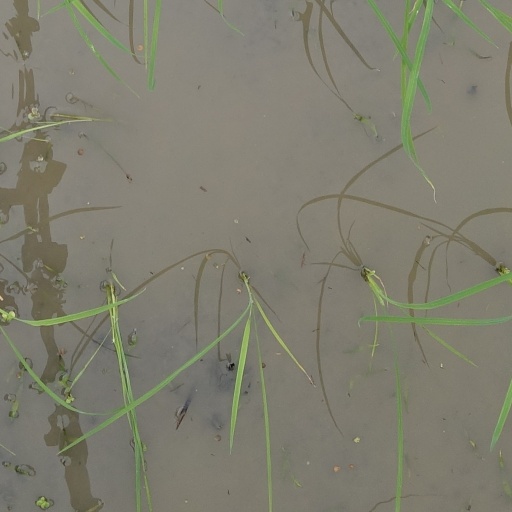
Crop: rice